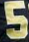
Number: 5